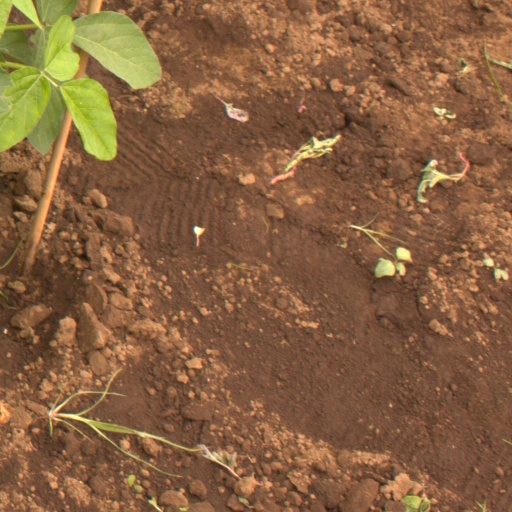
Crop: soybean